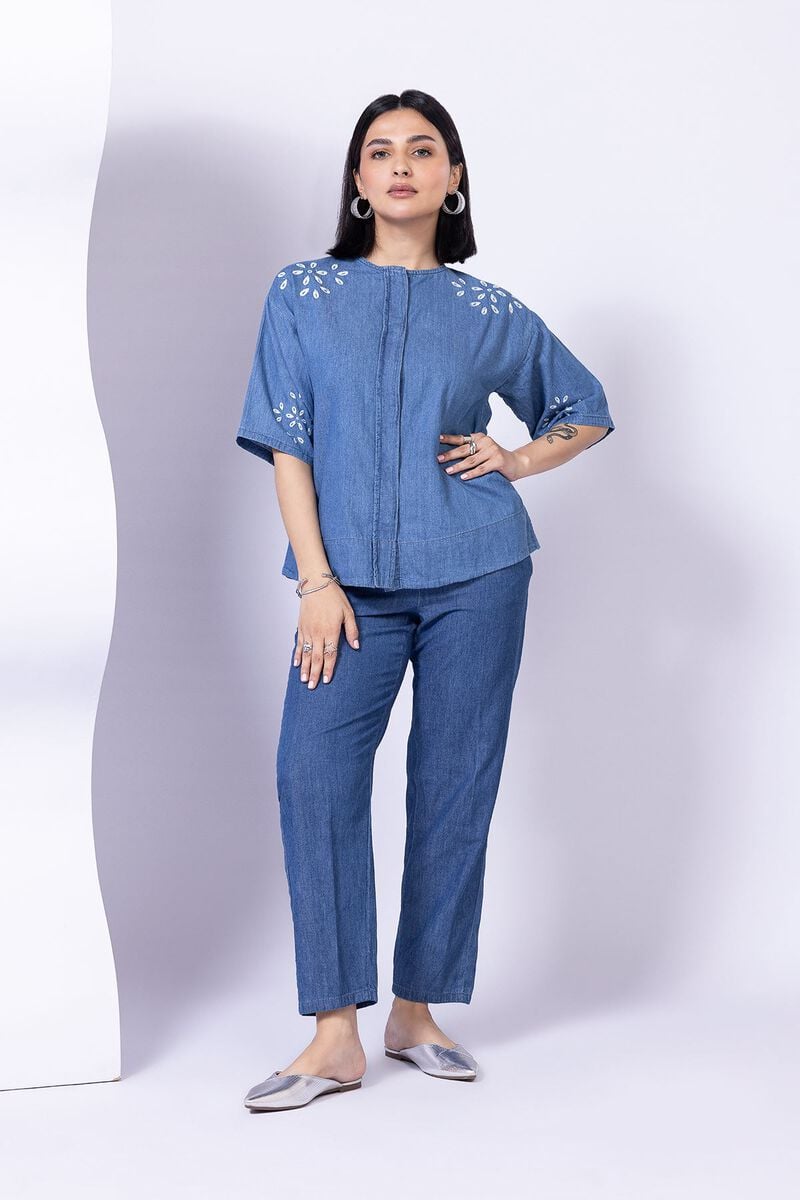
indigo embroidered denim top